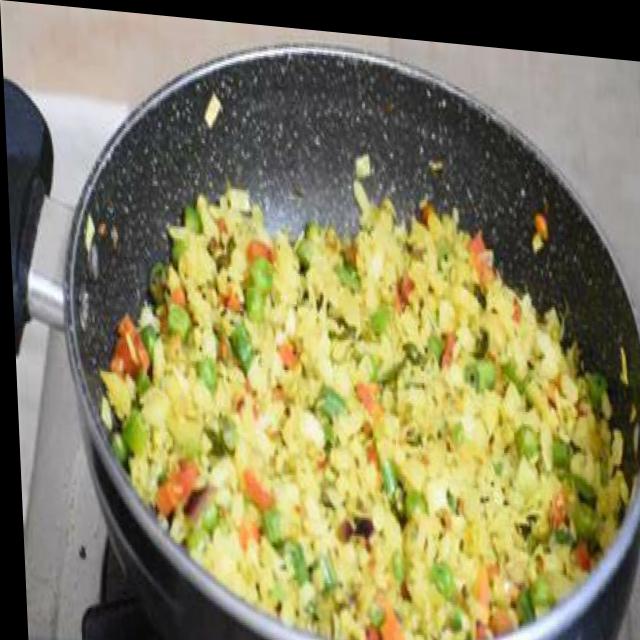
Dish: poha